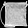
Label: Bag